Medicina Radio Observatory

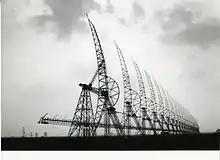
Photo by Paolo Monti

The Cross is currently used as a pathfinder for the Square Kilometre Array. The work is focused on studying the amplification and filtering of signals between the LNA (Low Noise Amplifier) output and the analog-to-digital converter input for the SKA. The Medicina Radio Observatory is studying all problems related to "antenna array implementation" through a prototype installation called MAD (Medicina Array Demonstrator).